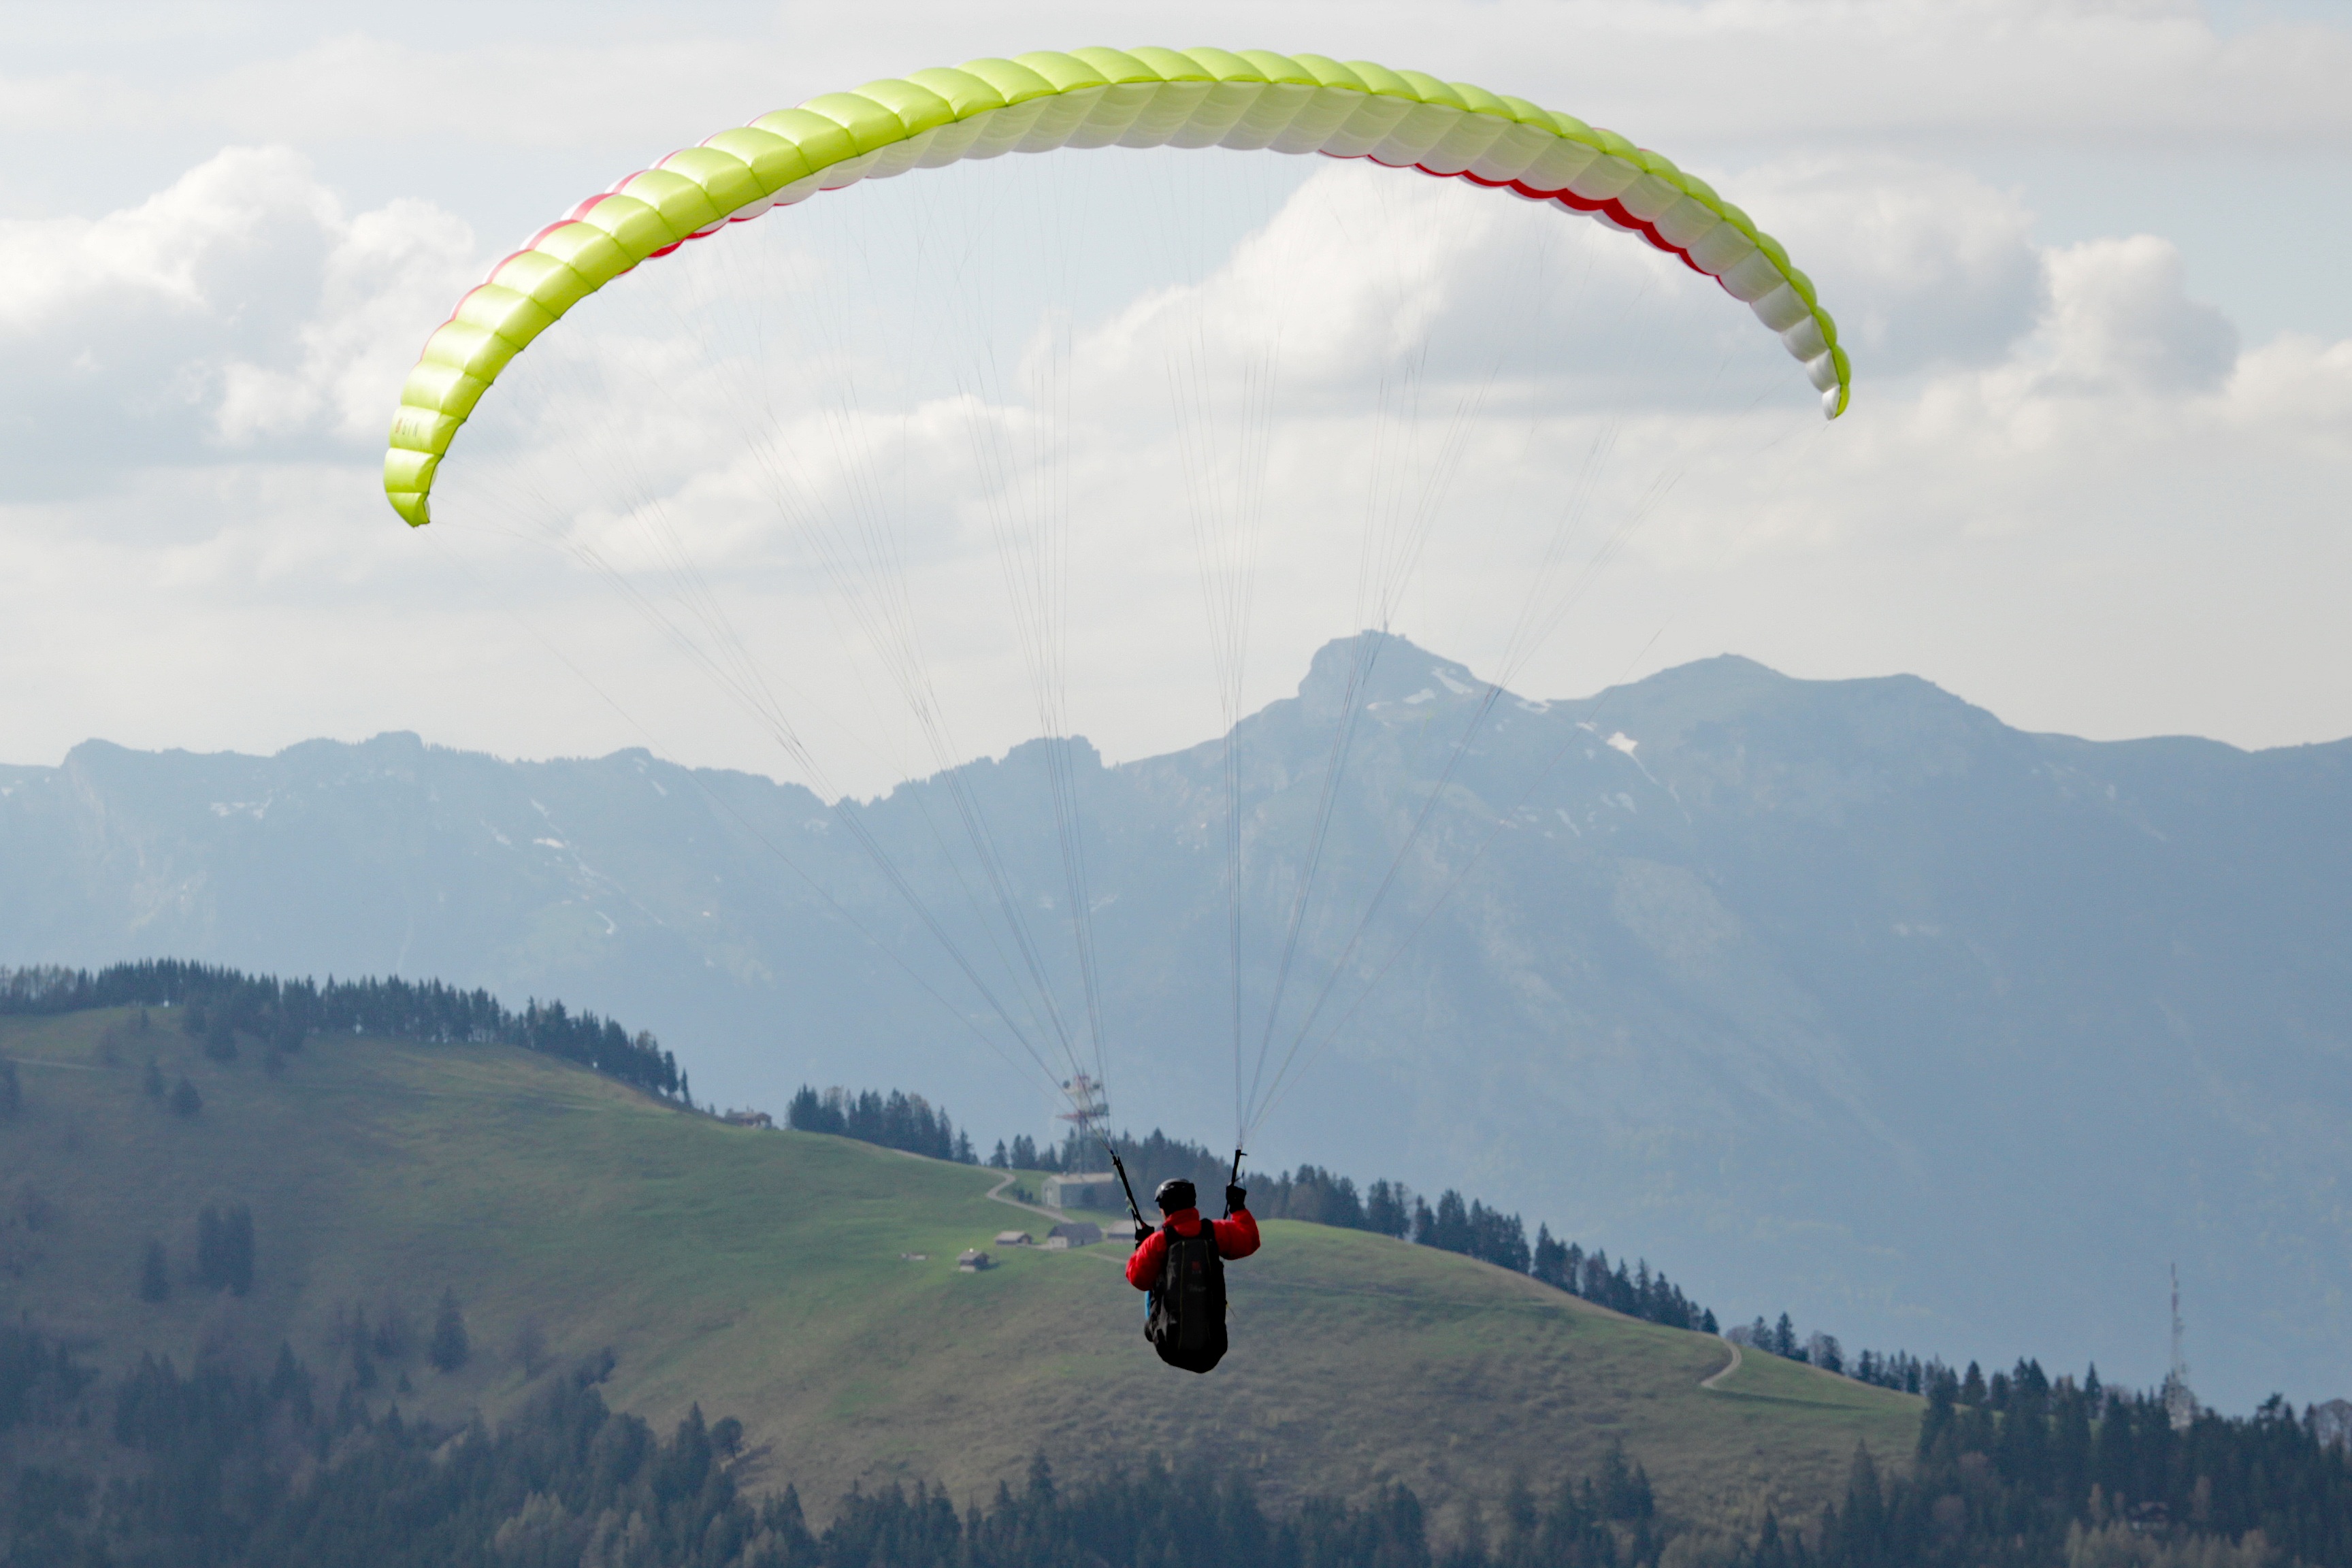
fly, alpine, extreme sport, leisure, parachute, paragliding, paraglider, sports, mountains, hobby, air sports, atmosphere of earth, windsports